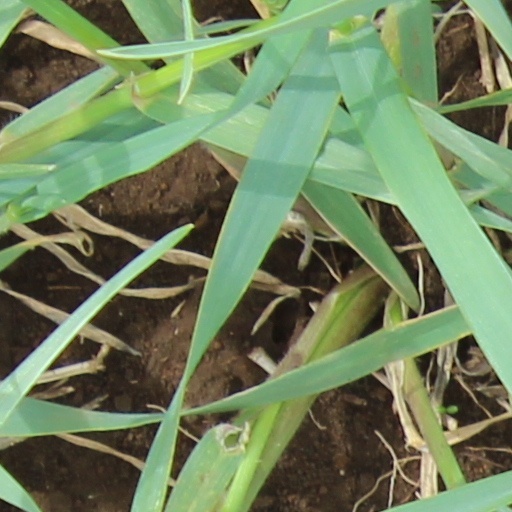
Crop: wheat